Mohammad Reza Pahlavi

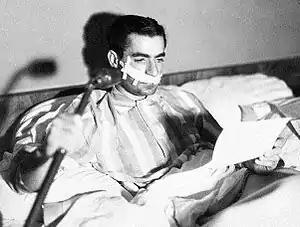
Mohammad Reza Shah in a hospital after a failed assassination attempt, 1949

On 16 September 1941, Prime Minister Mohammad Ali Foroughi and Foreign Minister Ali Soheili attended a special session of parliament to announce the resignation of Reza Shah and that Mohammad Reza was to replace him. The next day, at 4:30p.m., Mohammad Reza took the oath of office and was received warmly by parliamentarians. On his way back to the palace, the streets filled with people welcoming the new Shah jubilantly, seemingly more enthusiastic than the Allies would have liked. The British would have liked to put a Qajar back on the throne, but the principal Qajar claimant to the throne was Prince Hamid Mirza, an officer in the Royal Navy who did not speak Persian, so the British were forced to accept Mohammad Reza as Shah. The main Soviet interest in 1941 was to ensure political stability to ensure Allied supplies, which meant accepting Mohammad Reza's ascension to the throne. Subsequent to his succession as king, Iran became a major conduit for British and, later, American aid to the USSR during the war. This massive supply route became known as the Persian Corridor.